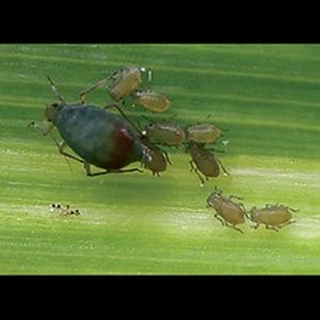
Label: wheat_aphid